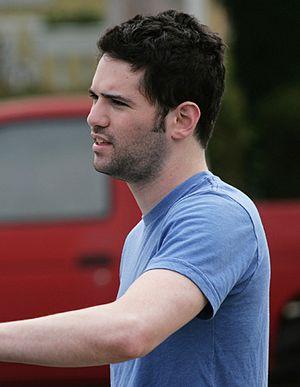
Dan Trachtenberg, né le 11 mai 1981 à Philadelphie, est un réalisateur et scénariste américain.